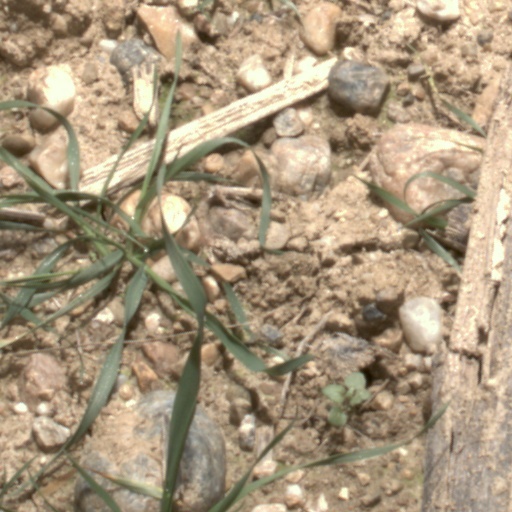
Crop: wheat